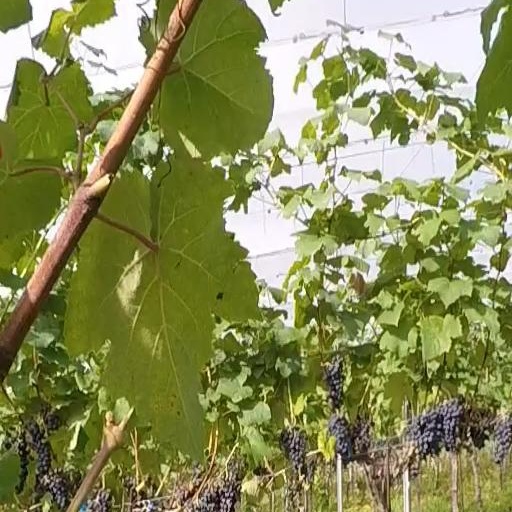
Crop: grape